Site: saxony
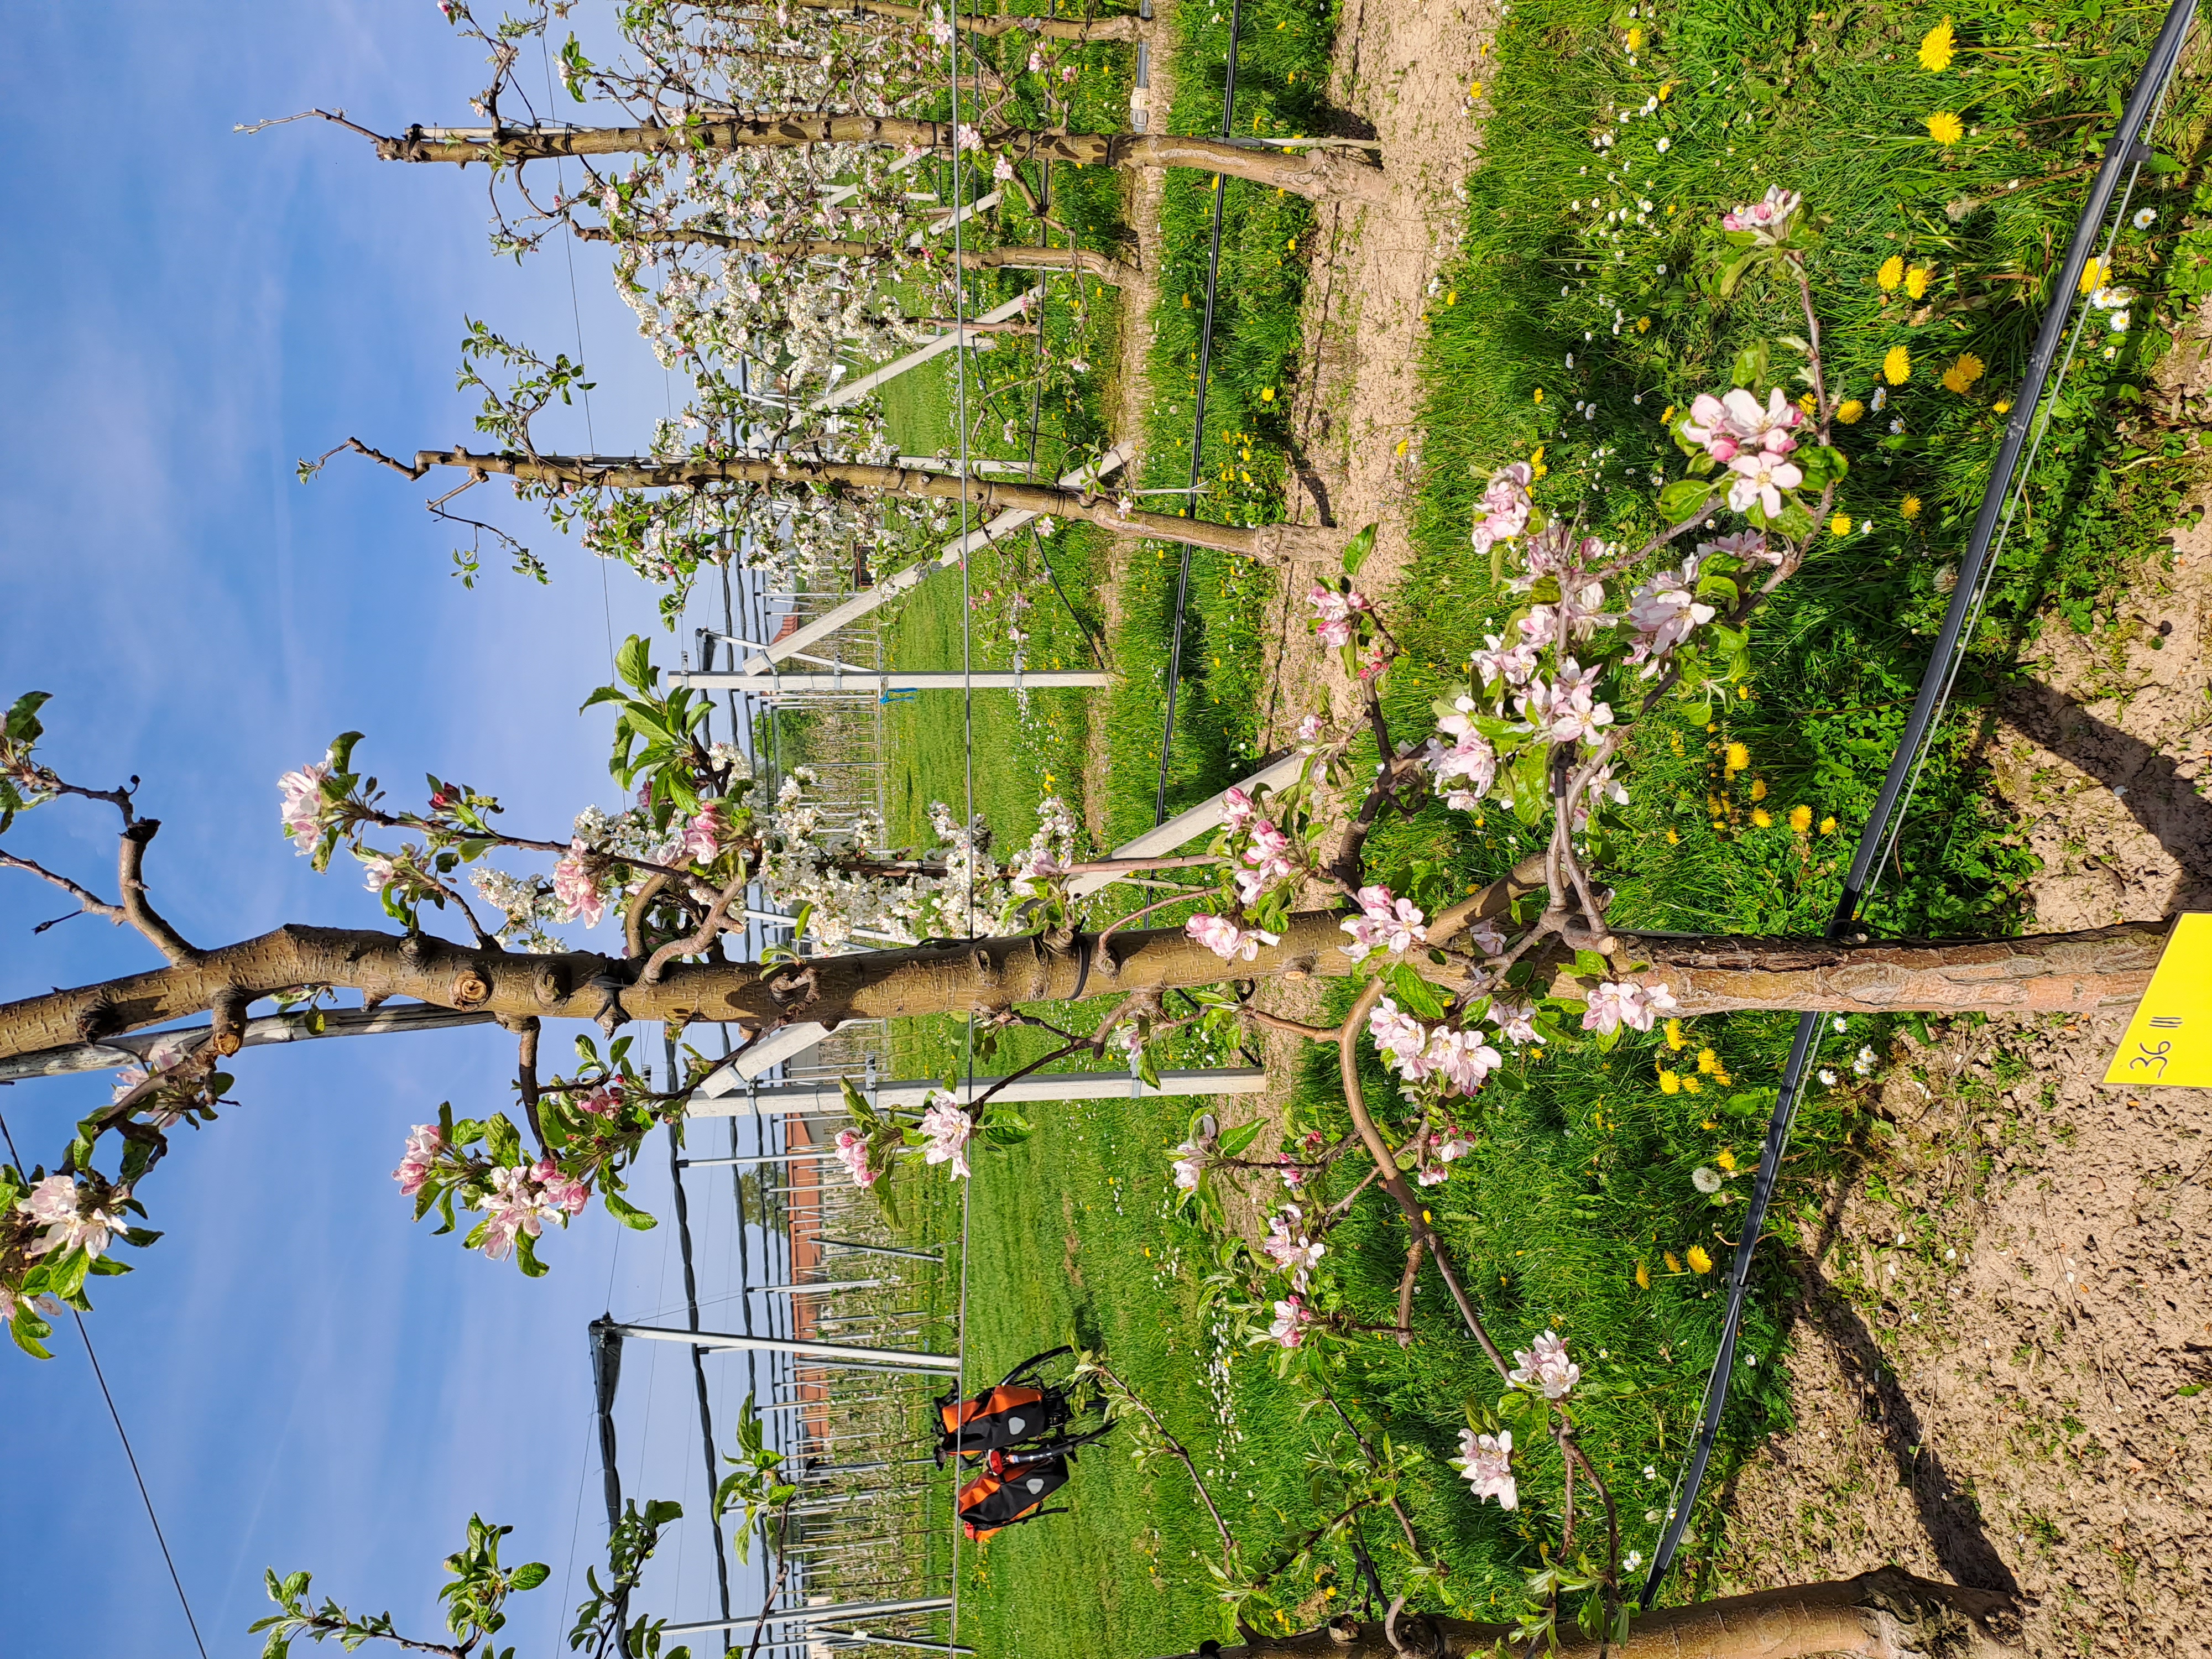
Growth stage (BBCH 65): Flowering